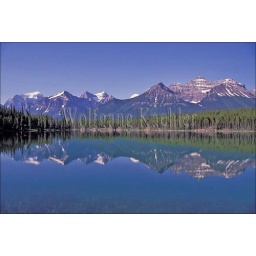
Canada,alberta,rocky mountains, banff national park, mountains reflecting in herbert lake